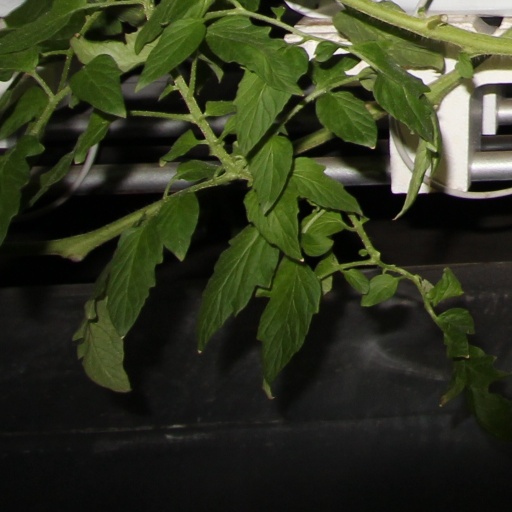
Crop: tomato